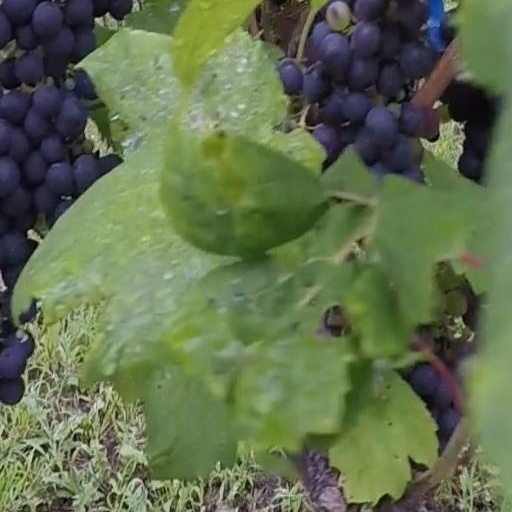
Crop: grape